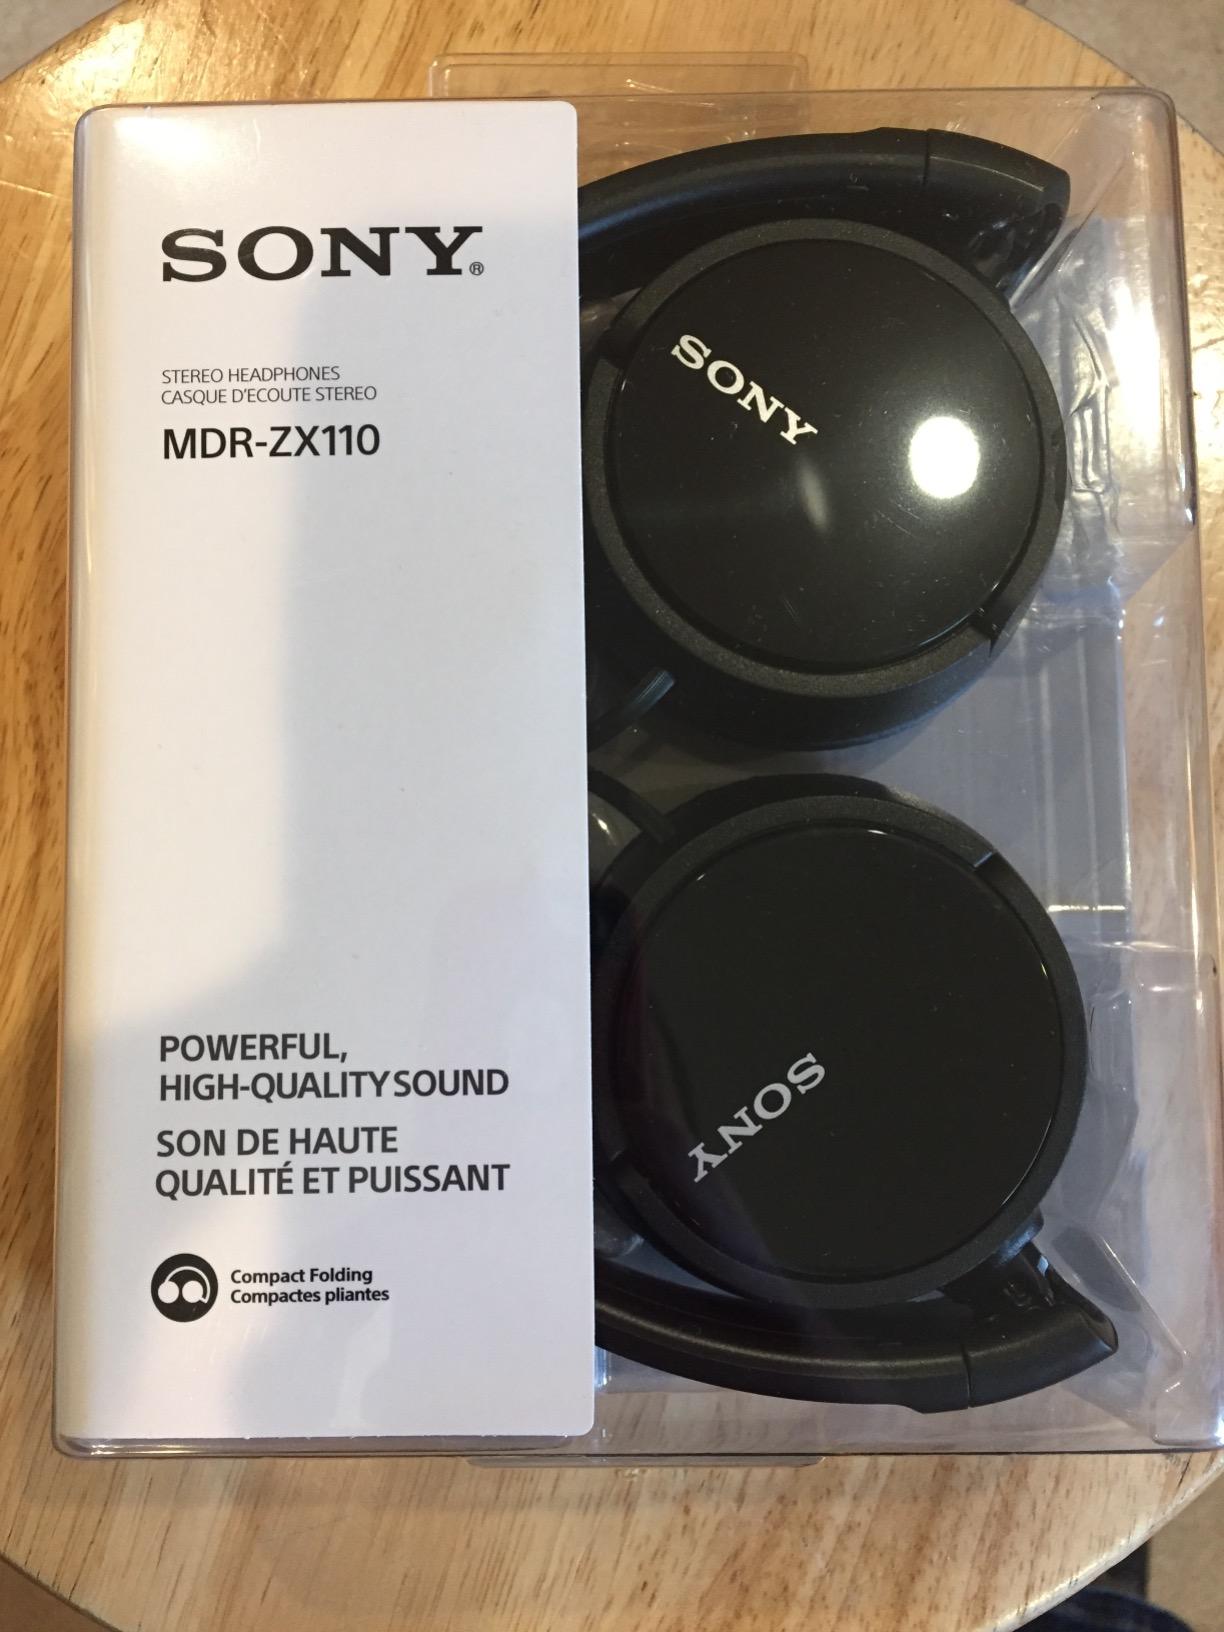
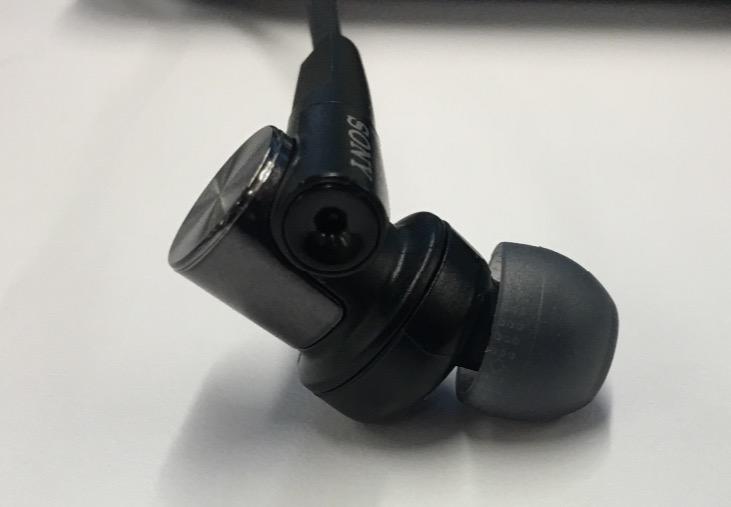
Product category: headphones
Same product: no